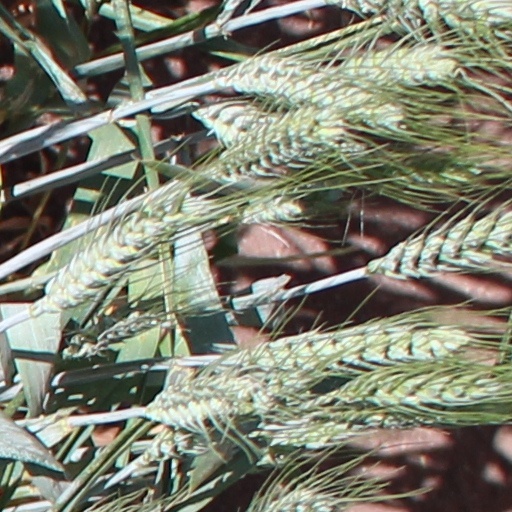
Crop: wheat